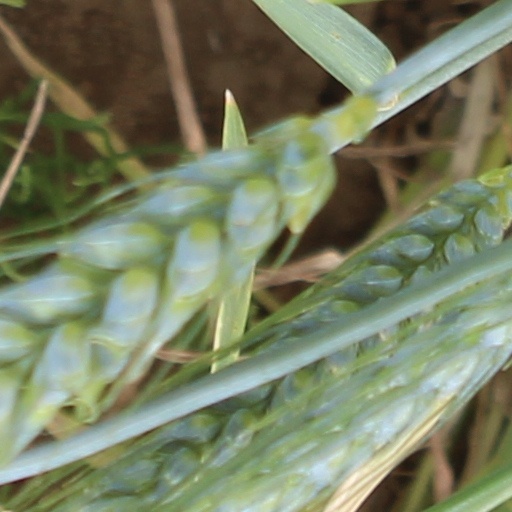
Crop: wheat